Black River Presbyterian and Ivanhoe Baptist Churches

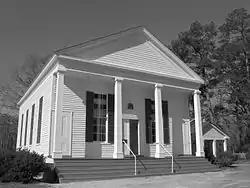
Black River Presbyterian Church, February 2009

Black River Presbyterian and Ivanhoe Baptist Churches are historic Presbyterian and Baptist churches located on SR 1102 east of SR 1100 in Ivanhoe, Sampson County, North Carolina. Associated with each church is a cemetery.